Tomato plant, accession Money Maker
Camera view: tilt-top (135 deg); turntable rotation: 300 degrees
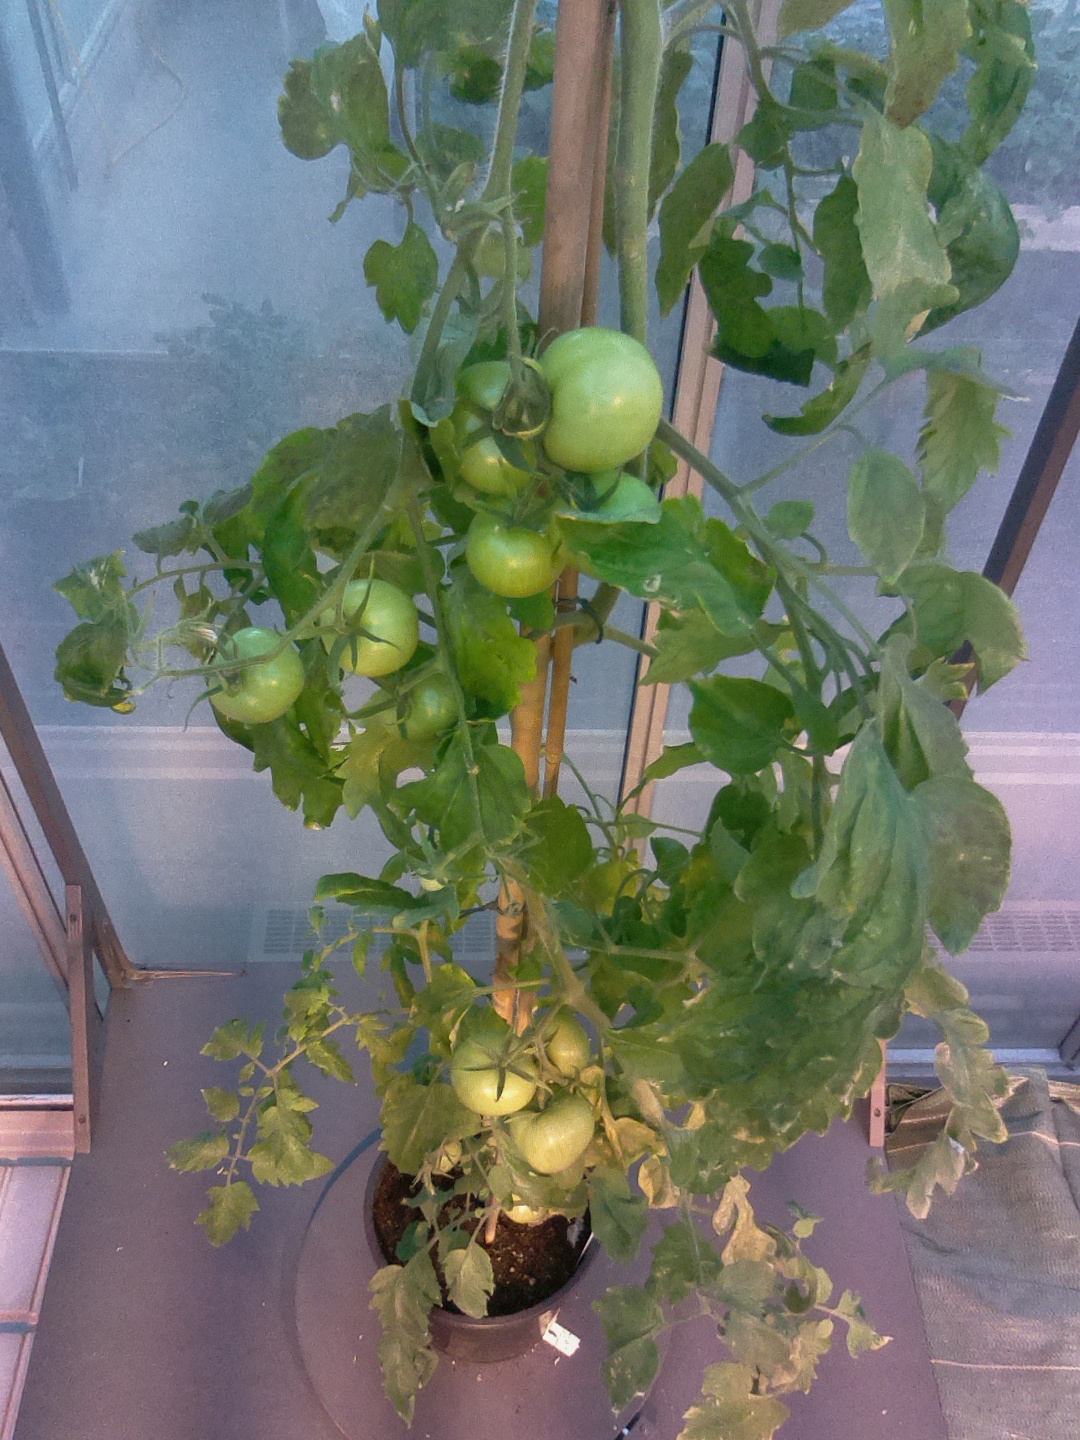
BBCH growth stage 77: 70%-80% of final fruit size